Rick Nash

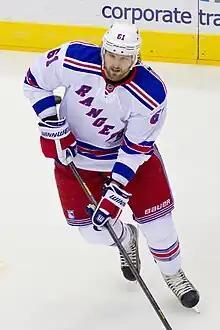
Nash with the New York Rangers in March 2013.

In addition to leading the Blue Jackets to the playoffs, Nash had a career season with 79 points, in addition to scoring 40 goals for the first time since 2003–04. In the off-season, on July 3, 2009, Nash signed an eight-year contract extension with the Blue Jackets worth $62.4 million set to take effect in 2010–11.